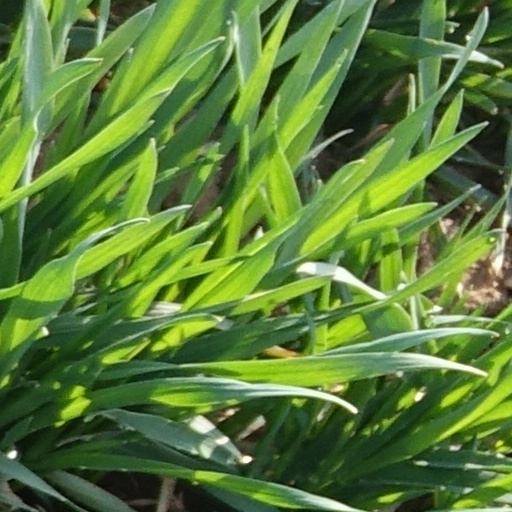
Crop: wheat